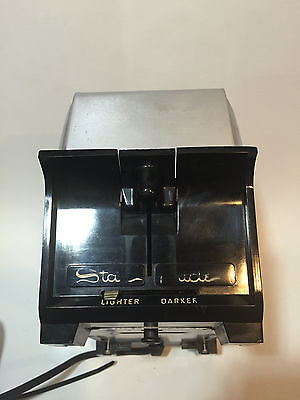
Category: toaster